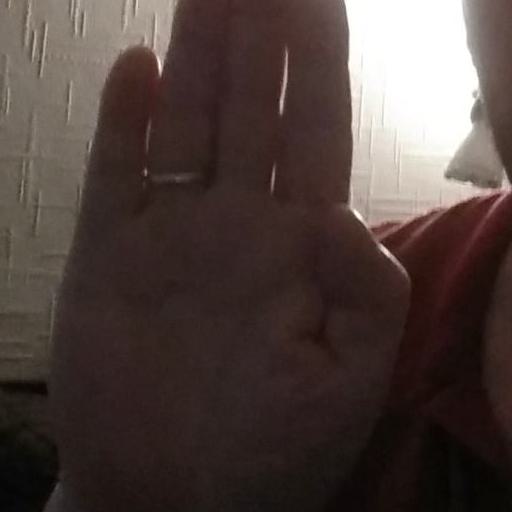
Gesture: stop